Tropical cyclone effects by region

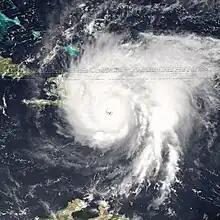
Hurricane David at peak intensity shortly before landfall in the Dominican Republic

Hispaniola is an island holding the countries of the Dominican Republic and Haiti that is also the second largest island in the Caribbean. Hispaniola has the Caribbean Sea to its south, the Atlantic Ocean to its north, the Mona Passage to its east, and the Windward Passage to the west.